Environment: real
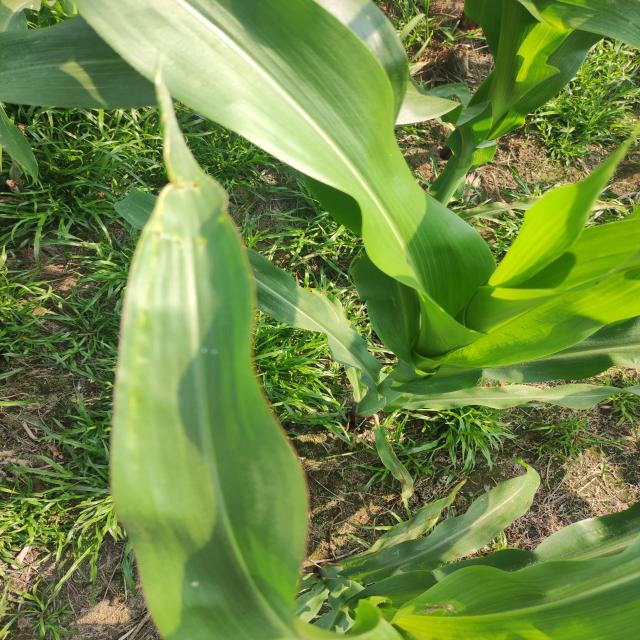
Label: fall_armyworm